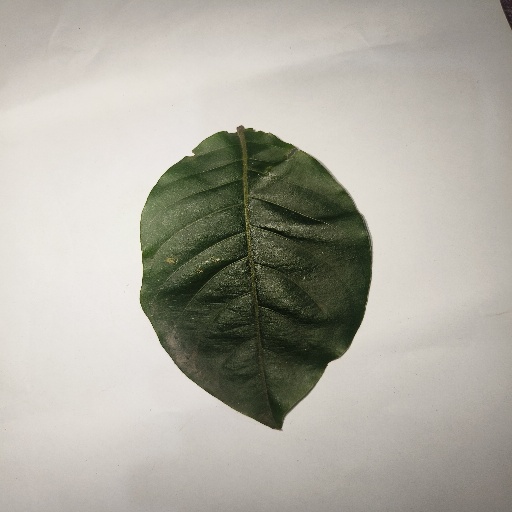
Species: HariTaki
Leaf condition: Shot Hole